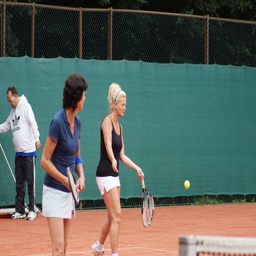
A woman is playing tennis with another woman.
The woman are playing tennis together on the court.
A couple of women standing on top of a tennis court.
Friendly game of tennis being played in couples style, woman about to deliver a hit.
a couple of women playing a game of tennis